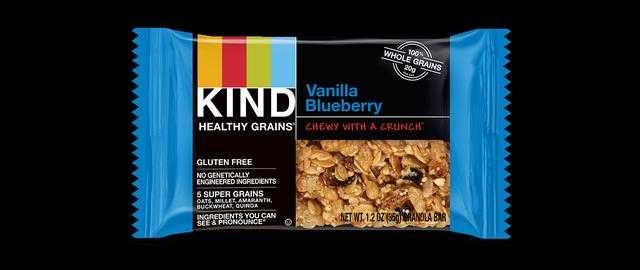
Label: Blueberry